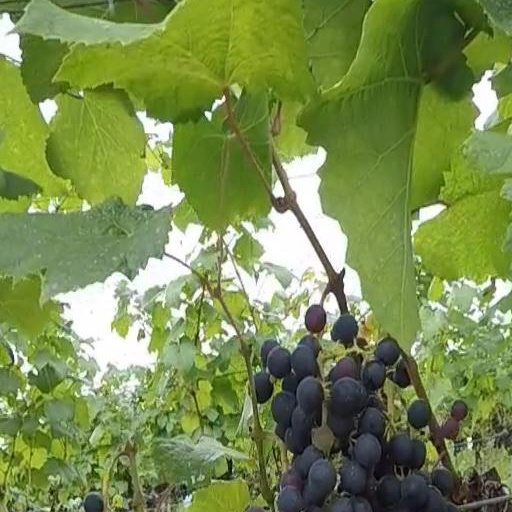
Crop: grape